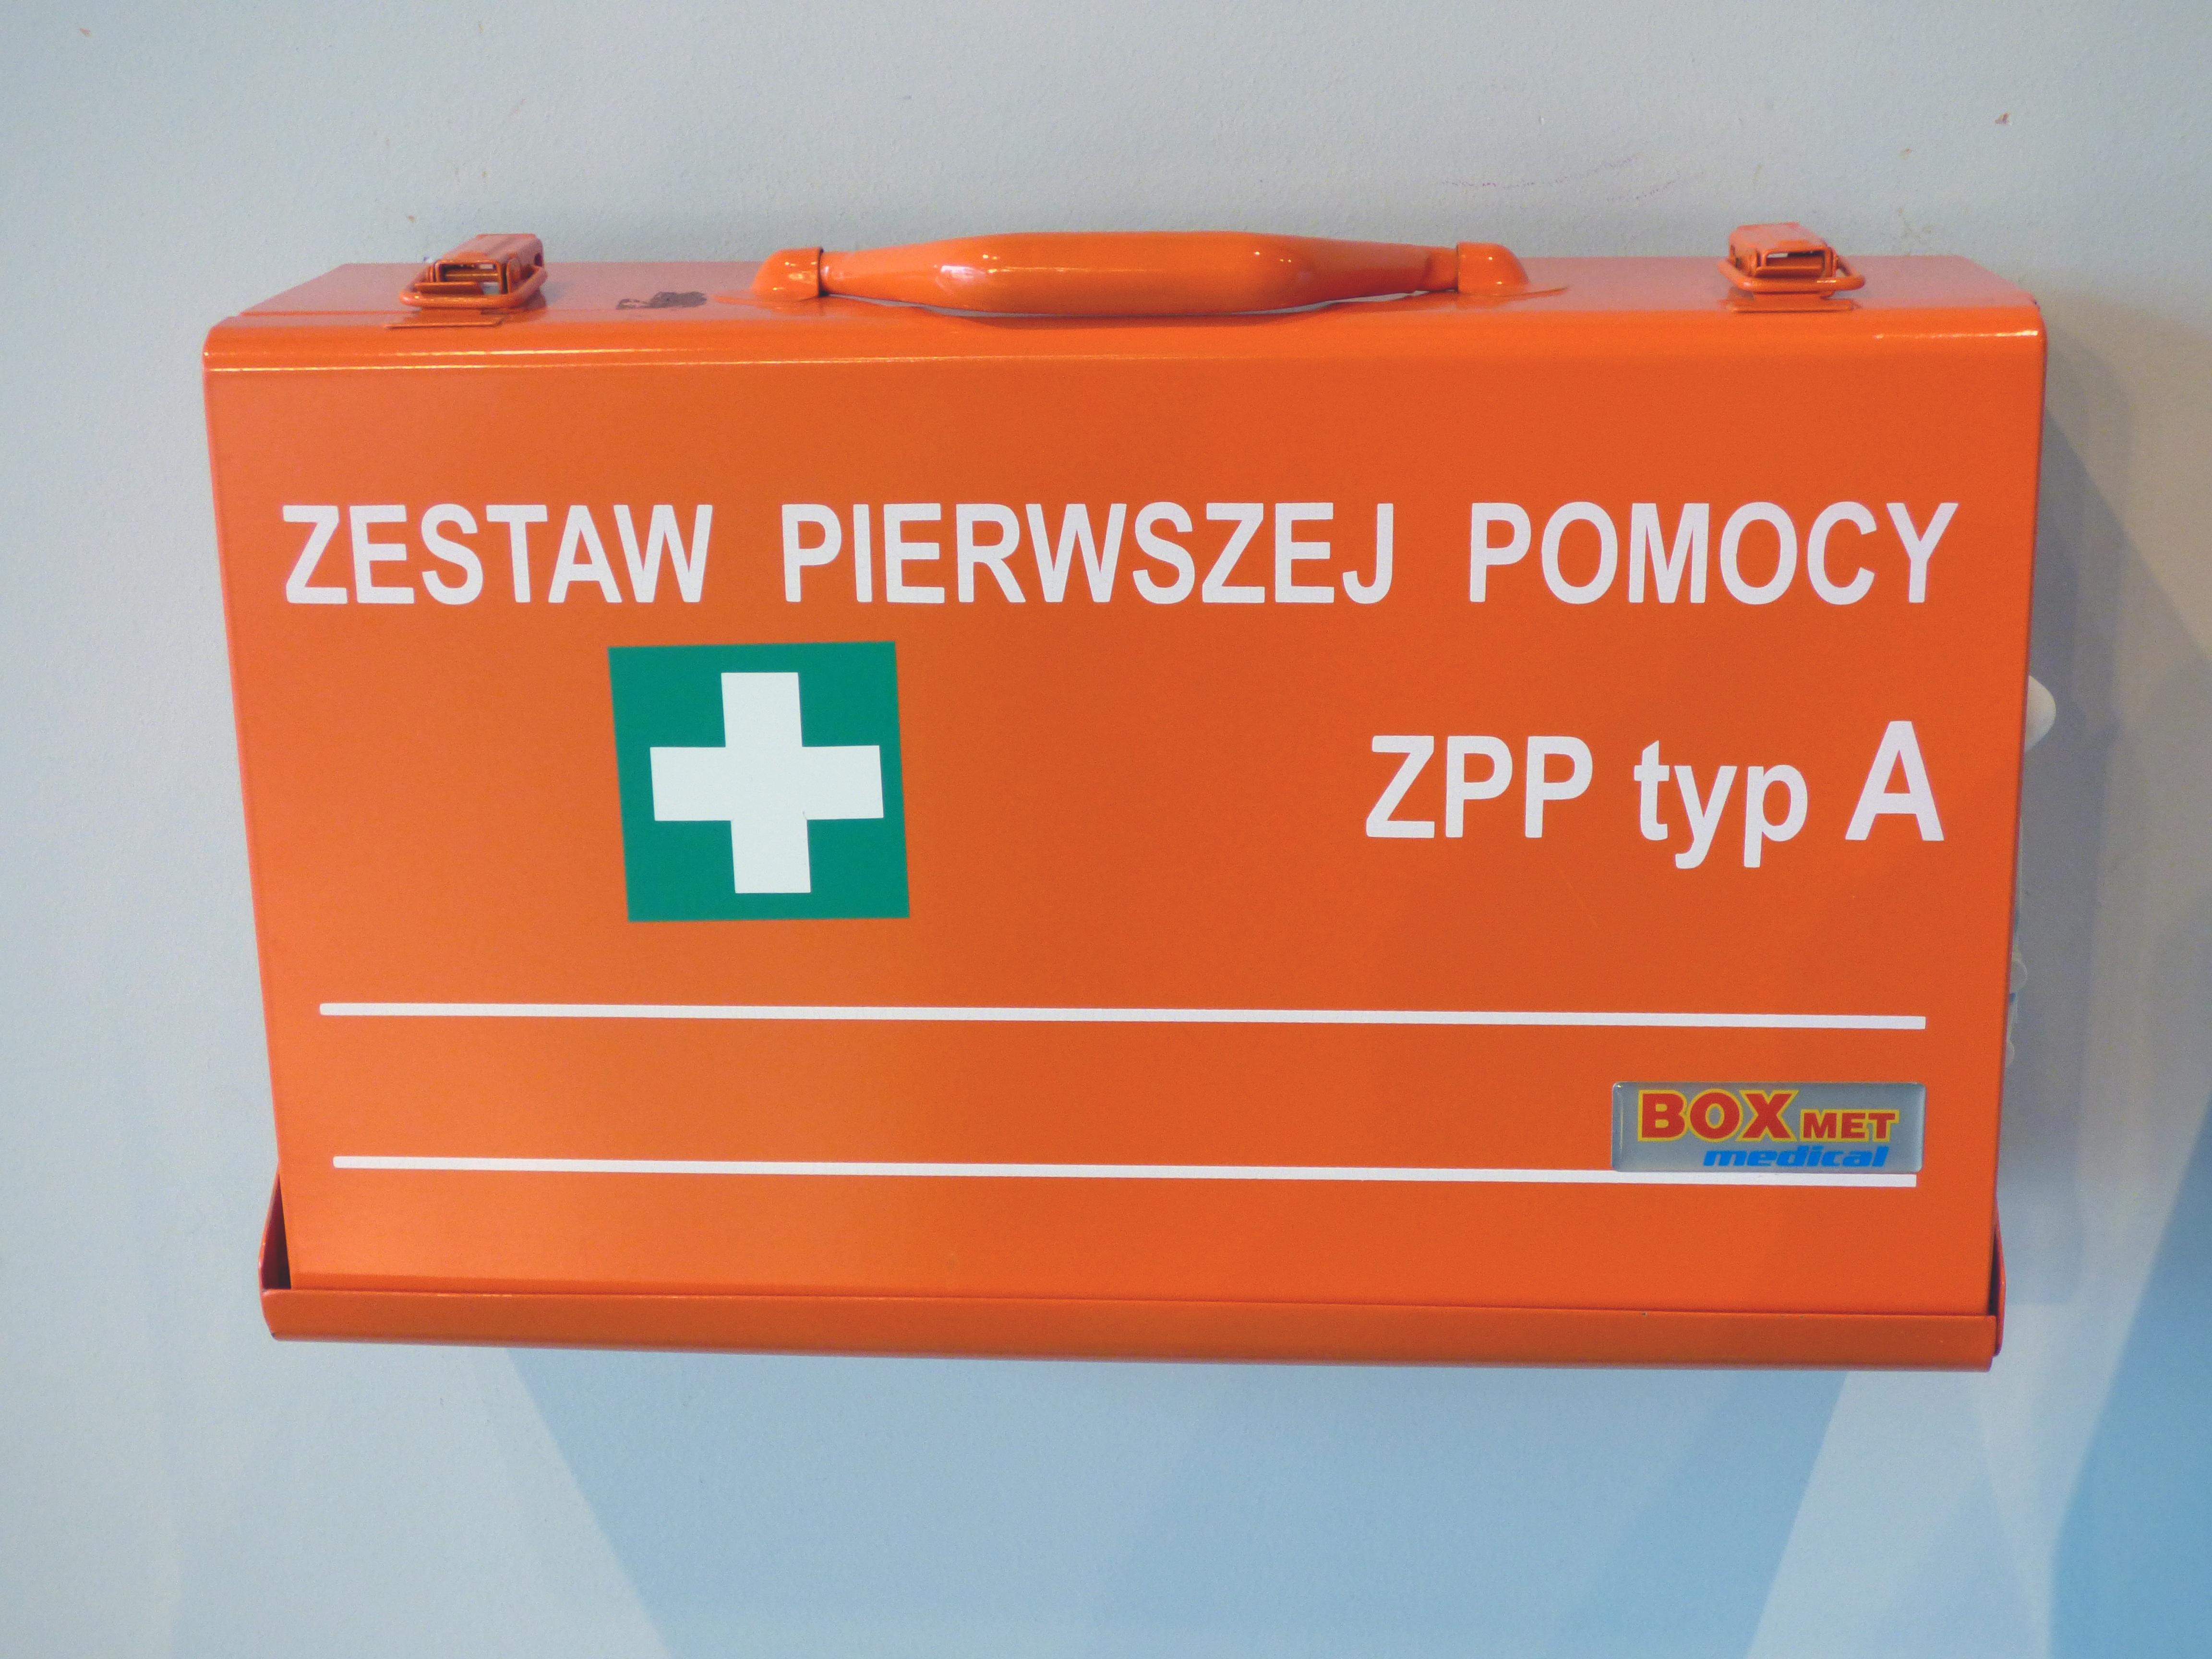
orange, health, brand, product, medical, first aid, first aid kit, przedmedyczna